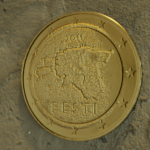
Coin value: 50cents
Country: et
Edition: standard